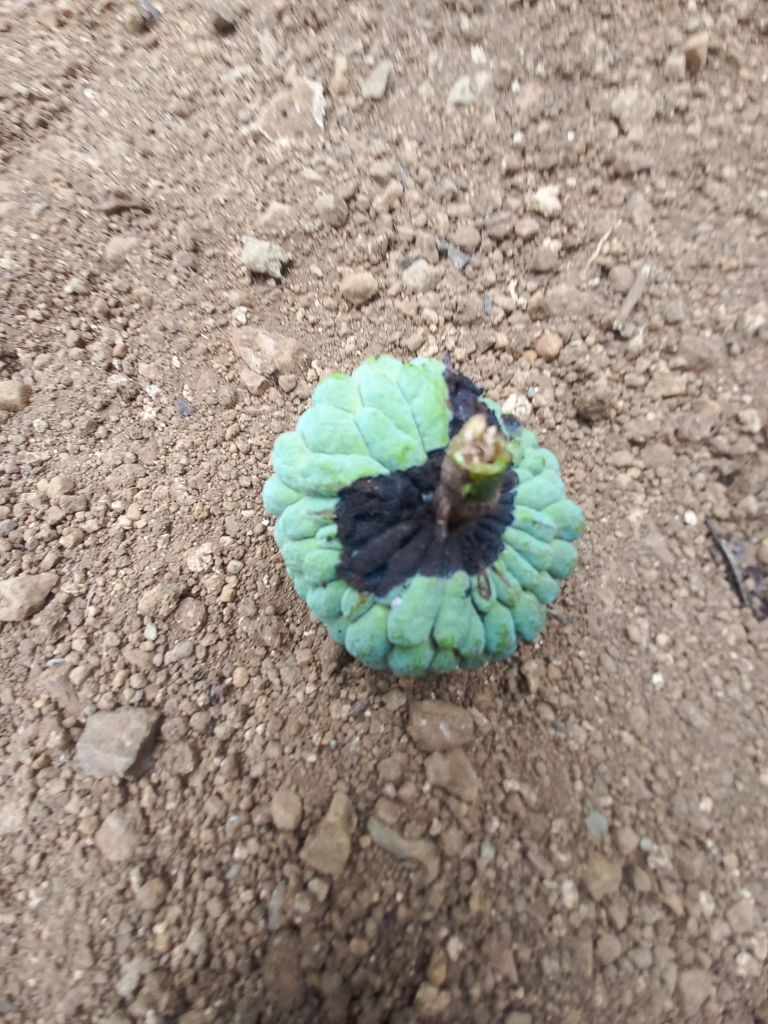
Disease label: Diplodia Rot